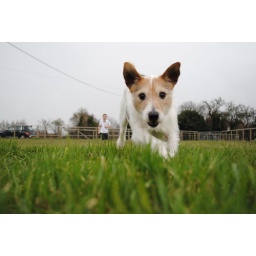
My dog, Jack searching in the field for a biscuit instead running straight at me.